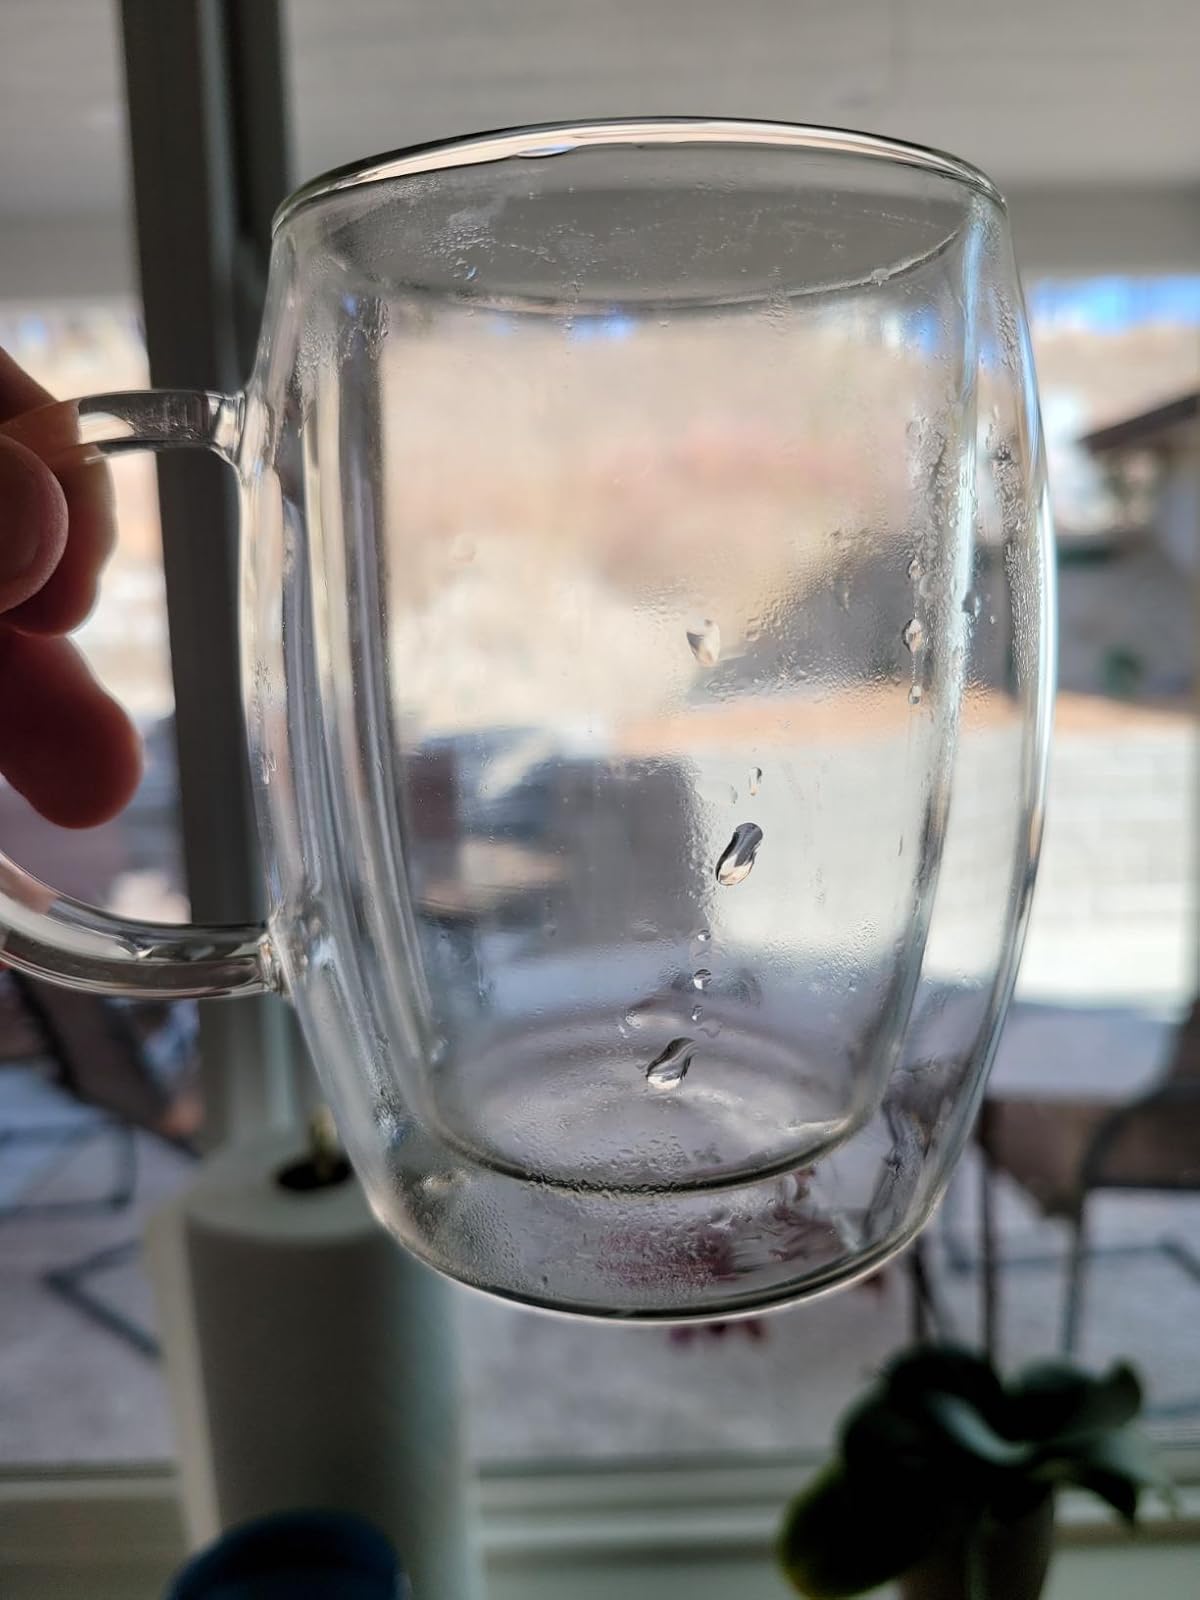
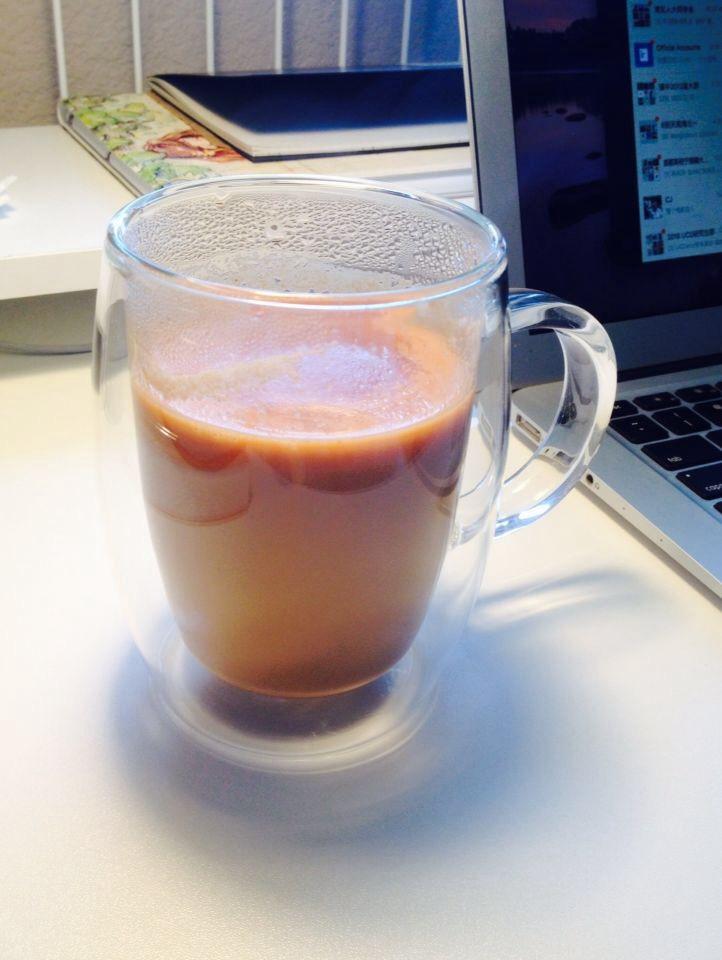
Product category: items_mug
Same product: yes